Ulysses Llanez

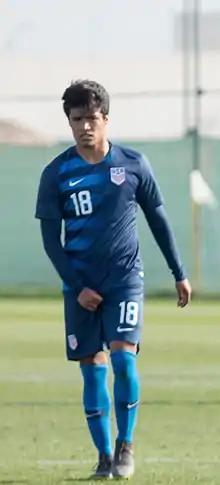
Llanez with the United States U20 in 2019

Ulysses Llanez Jr. (born April 2, 2001) is an American professional soccer player who plays as a winger.